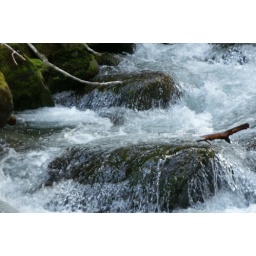
water over rocks